Durham, Connecticut

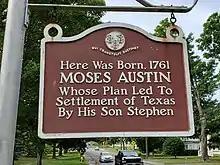
Historical marker at the Elias Austin House

Durham was incorporated in 1708. The settlement was named after Durham, England. It took land from Guilford, and Haddam. Durham has one of the first public libraries in the United States. It was founded in 1733, two years after Benjamin Franklin started the Philadelphia library. Moses Austin who, along with his son Stephen F. Austin, began the settlement of Spanish and Mexican Texas by Anglo-Americans, was born in Durham in 1761. In the 1830s Durham came to prominence as the birthplace of Richard P. Robinson, who was tried for and acquitted of the infamous murder of Helen Jewett.